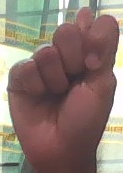
ASL sign: T